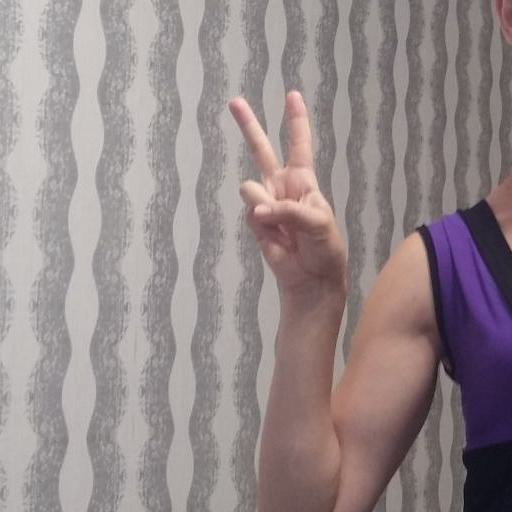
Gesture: peace